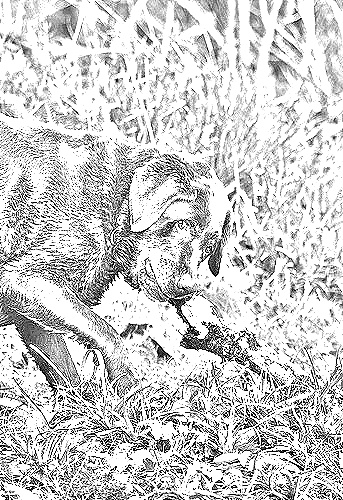
Portrait style: Sketch Portrait